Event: Nepal Earthquake
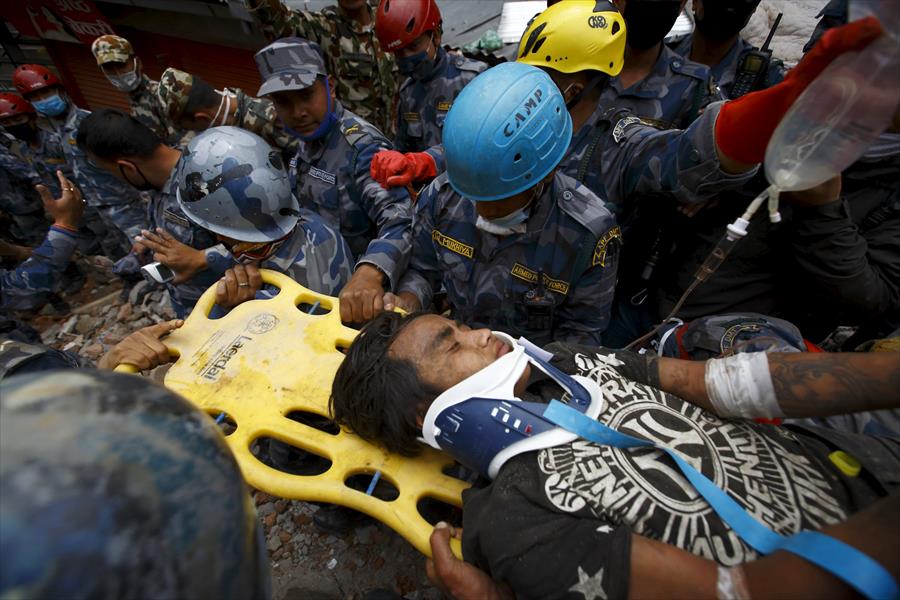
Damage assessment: damage